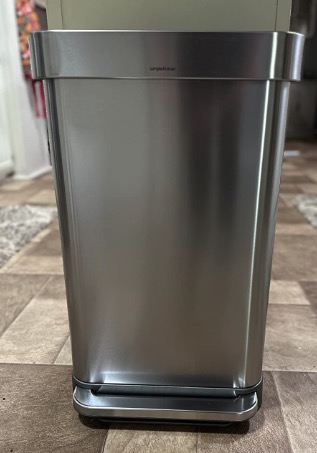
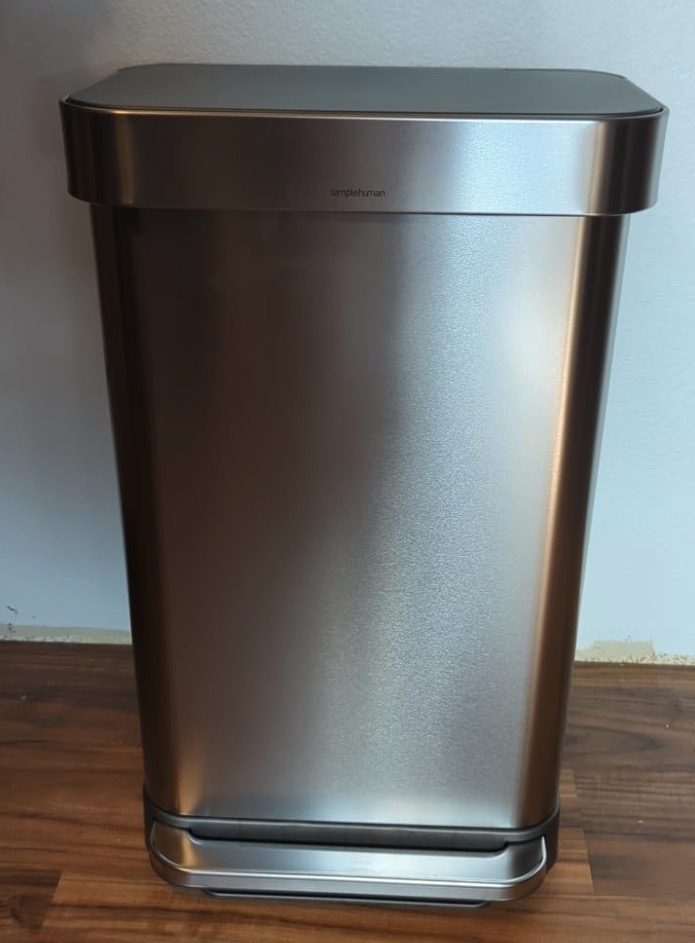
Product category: misc
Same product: yes